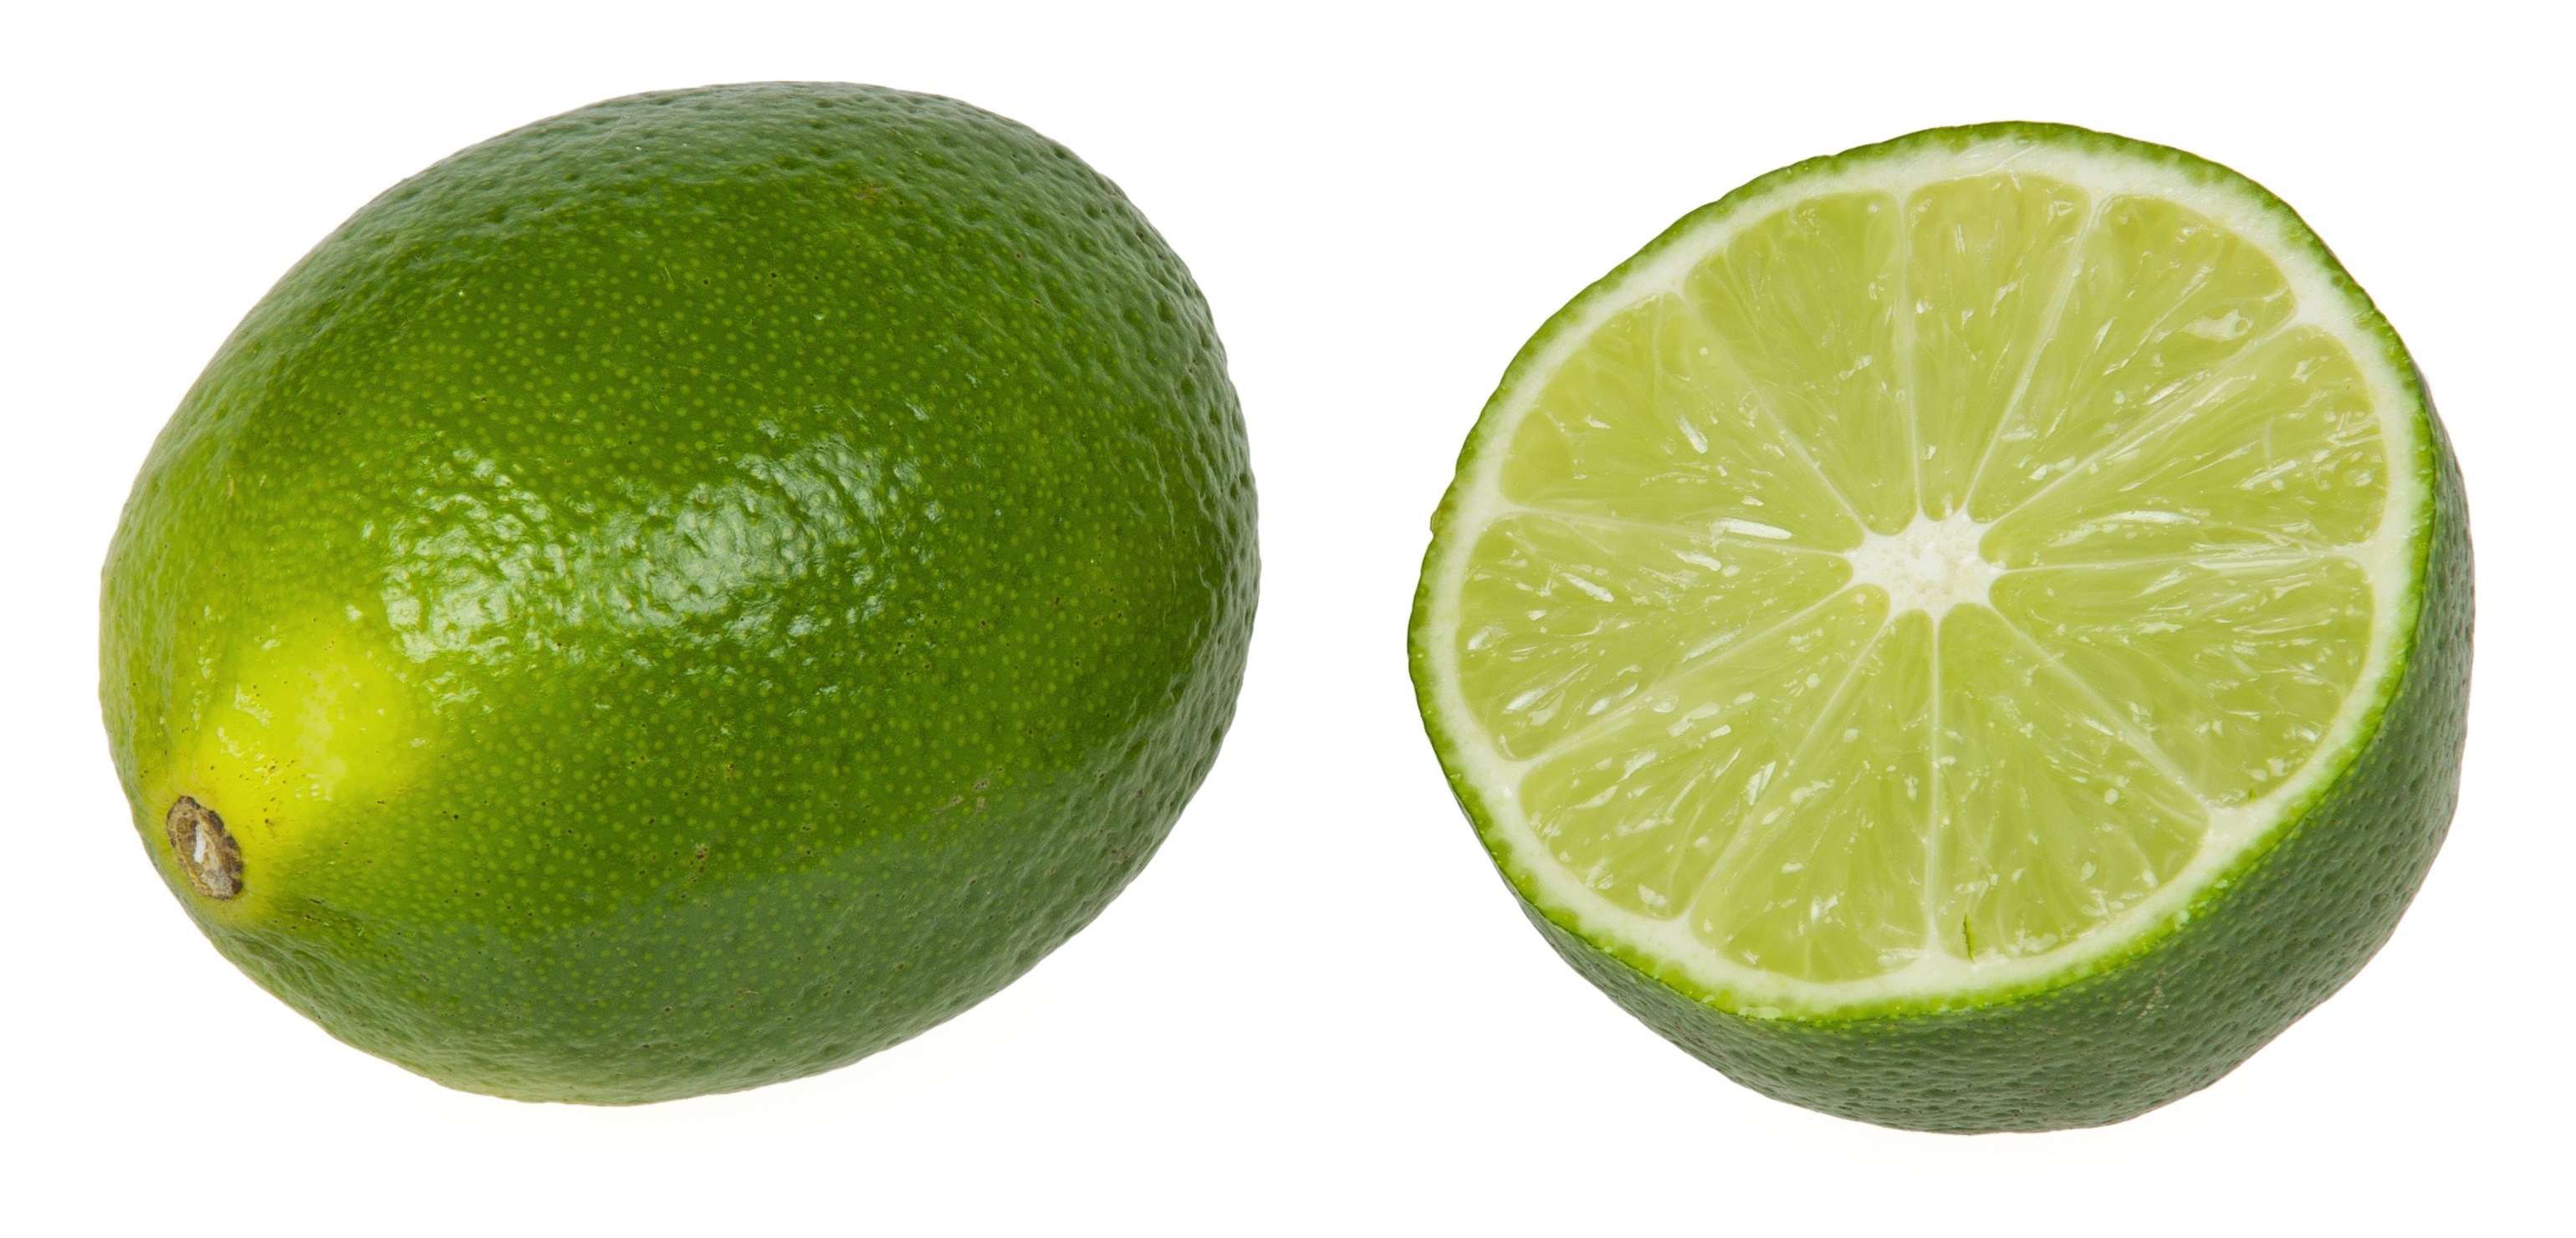
open, plant, fruit, ripe, food, green, produce, tropical, fresh, lemon, cut, lime, citron, split, citrus, flowering plant, land plant, sweet lemon, key lime, tangelo, lemon lime, persian lime, lemon juice